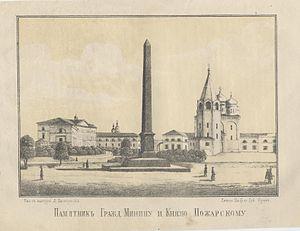
Le gouvernement de Nijni Novgorod est une division administrative de l’Empire russe, puis de la R.S.F.S.R., située en Russie centrale avec pour capitale la ville de Nijni Novgorod. Créé en 1714, le gouvernement exista jusqu’en 1929.